Teijo Khan

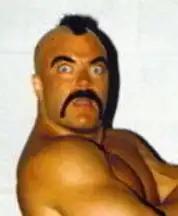

Thomas Leroy Kasat (March 24, 1956 – April 10, 2020) was an American professional wrestler, better known by his ring name, Teijo Khan/Teijho Khan. As Khan, Kasat portrayed an Asian savage despite being Caucasian. He worked as part of Paul Jones' Army in Jim Crockett Promotions and also worked for the American Wrestling Association (AWA). He was married to J. Elizabeth Freeman from 1996-2003.